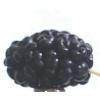
Label: Mulberry 1